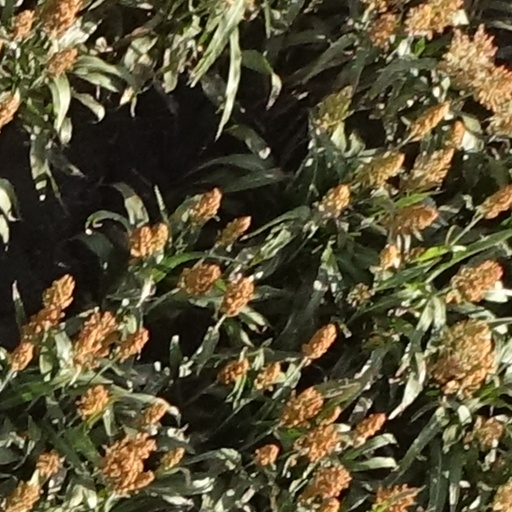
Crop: sorghum